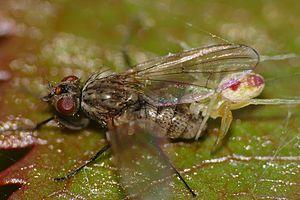
Nigma puella, la Dictyne fille, est une espèce d'araignées aranéomorphes de la famille des Dictynidae.